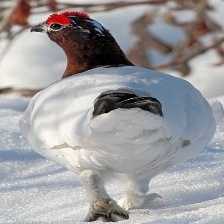
Species: WILLOW PTARMIGAN
Scientific name: LAGOPUS LAGOPUS